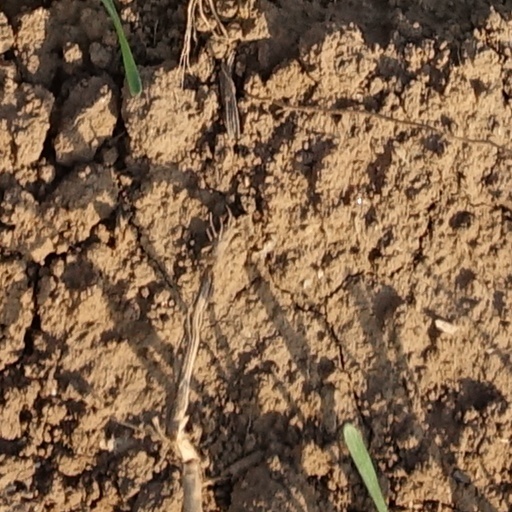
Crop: wheat